List of birds of Afghanistan

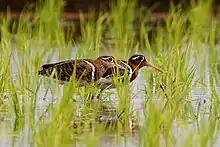

Order: CharadriiformesFamily: Ibidorhynchidae